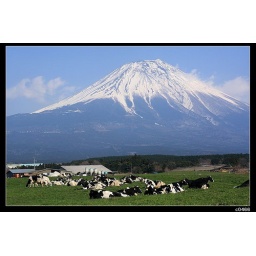
fuji mountain is very beautiful in Japan,special around the mountain,there are many scenery like cow ranch,flag etc...